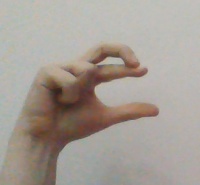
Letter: thal